Orangerie (Darmstadt)

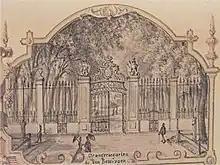
Orangeriegarten ( 1884)

After a fire in 1774, the orangery was rebuilt in 1782 by the master builder Johann Martin Schuhknecht from Bessung. The emphasis was on restoring the building as faithfully as possible to the original, but the roof was raised by 1.5 m, making the building a good deal more massive than de la Fosse had planned.